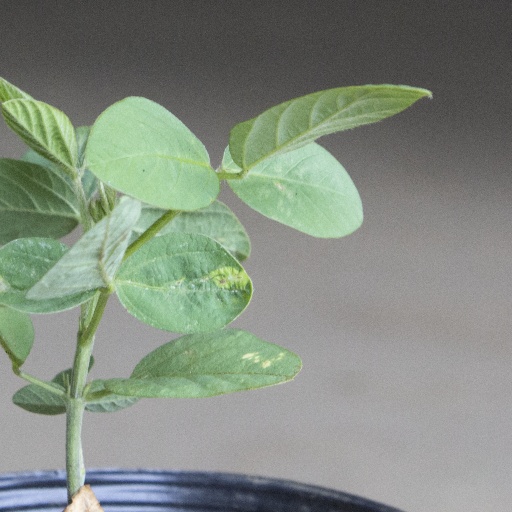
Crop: soybean